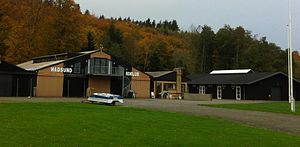
Hadsund Roklub
Hadsund Roklubs klubhus
Hadsund Roklubs klubhus.
Hadsund Roklub blev stiftet den 12. februar 1931 i Hadsund. Den daglig roning forgår på Mariager Fjord.